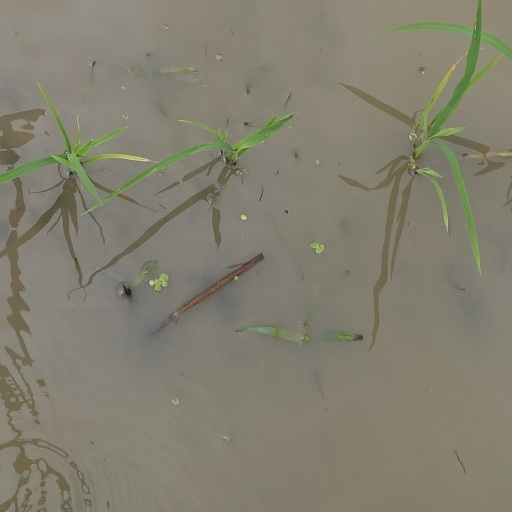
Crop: rice